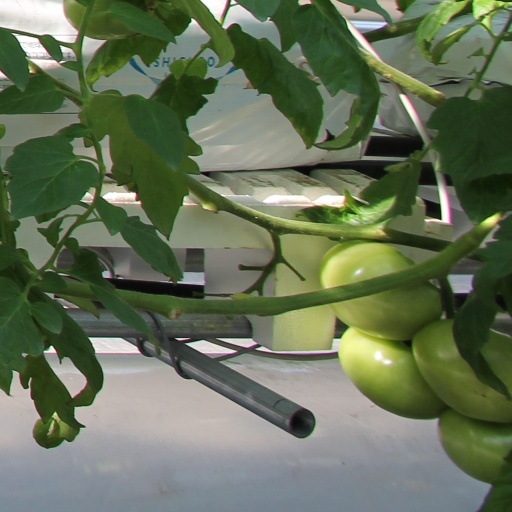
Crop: tomato